NJCAA Women's Basketball Championship

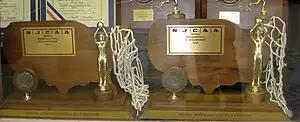
Women and men championship trophies in 2003 at Suffolk County Community College

The NJCAA women's basketball championship is an American intercollegiate basketball tournament conducted by the National Junior College Athletic Association (NJCAA), and determines the women's national champion. The tournament has been held since 1975. There are three divisions, I, II and III. The most successful program, Trinity Valley Community College, has won Division I eight times, including three straight championships from 2012 to 2015. From 1998 to 2014, the tournament was hosted at Bicentennial Center in Salina, Kansas. The 2016-2018 tournaments will be held at Rip Griffin Center, on the campus of former NJCAA member Lubbock Christian University, in Lubbock, Texas.